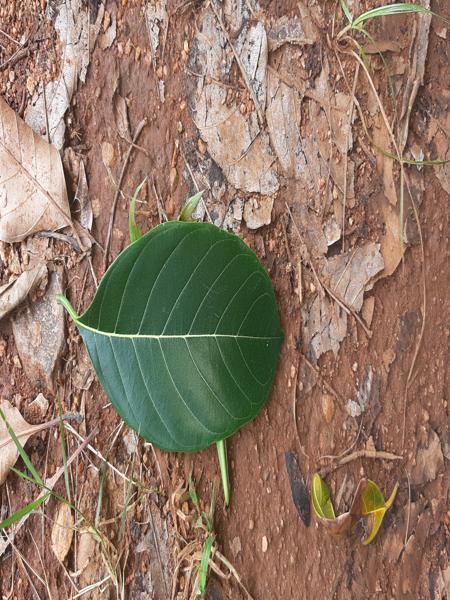
Plant: Jackfruit